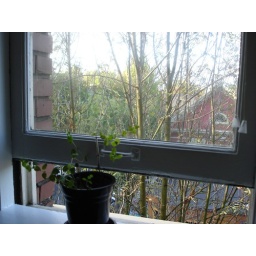
Herb planet in our kitchen window